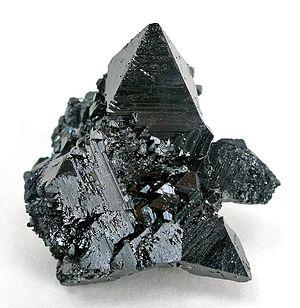
L'hausmannite est la forme minérale naturelle de l'oxyde de manganèse(II, III), un oxyde complexe du manganèse contenant des atomes manganèse divalents et trivalents. Sa formule peut être décrite par Mn²⁺Mn³⁺₂O₄. Elle appartient au groupe du spinelle et forme des cristaux tétragonaux. Elle se présente sous la forme d'un minéral métallique marron à noir, avec une dureté de 5,5 et une gravité spécifique de 4,8.